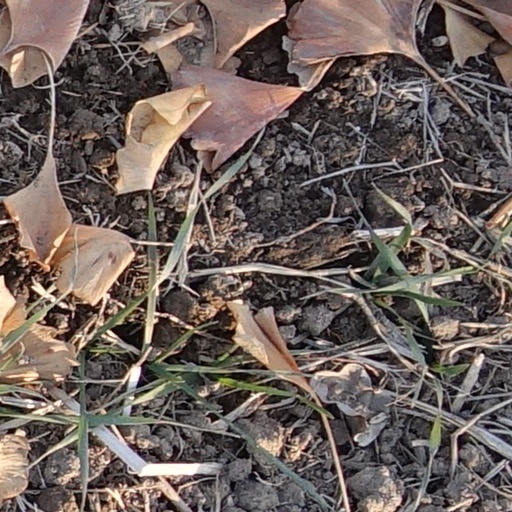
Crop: wheat